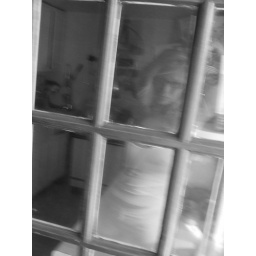
in the breeze of the screen door